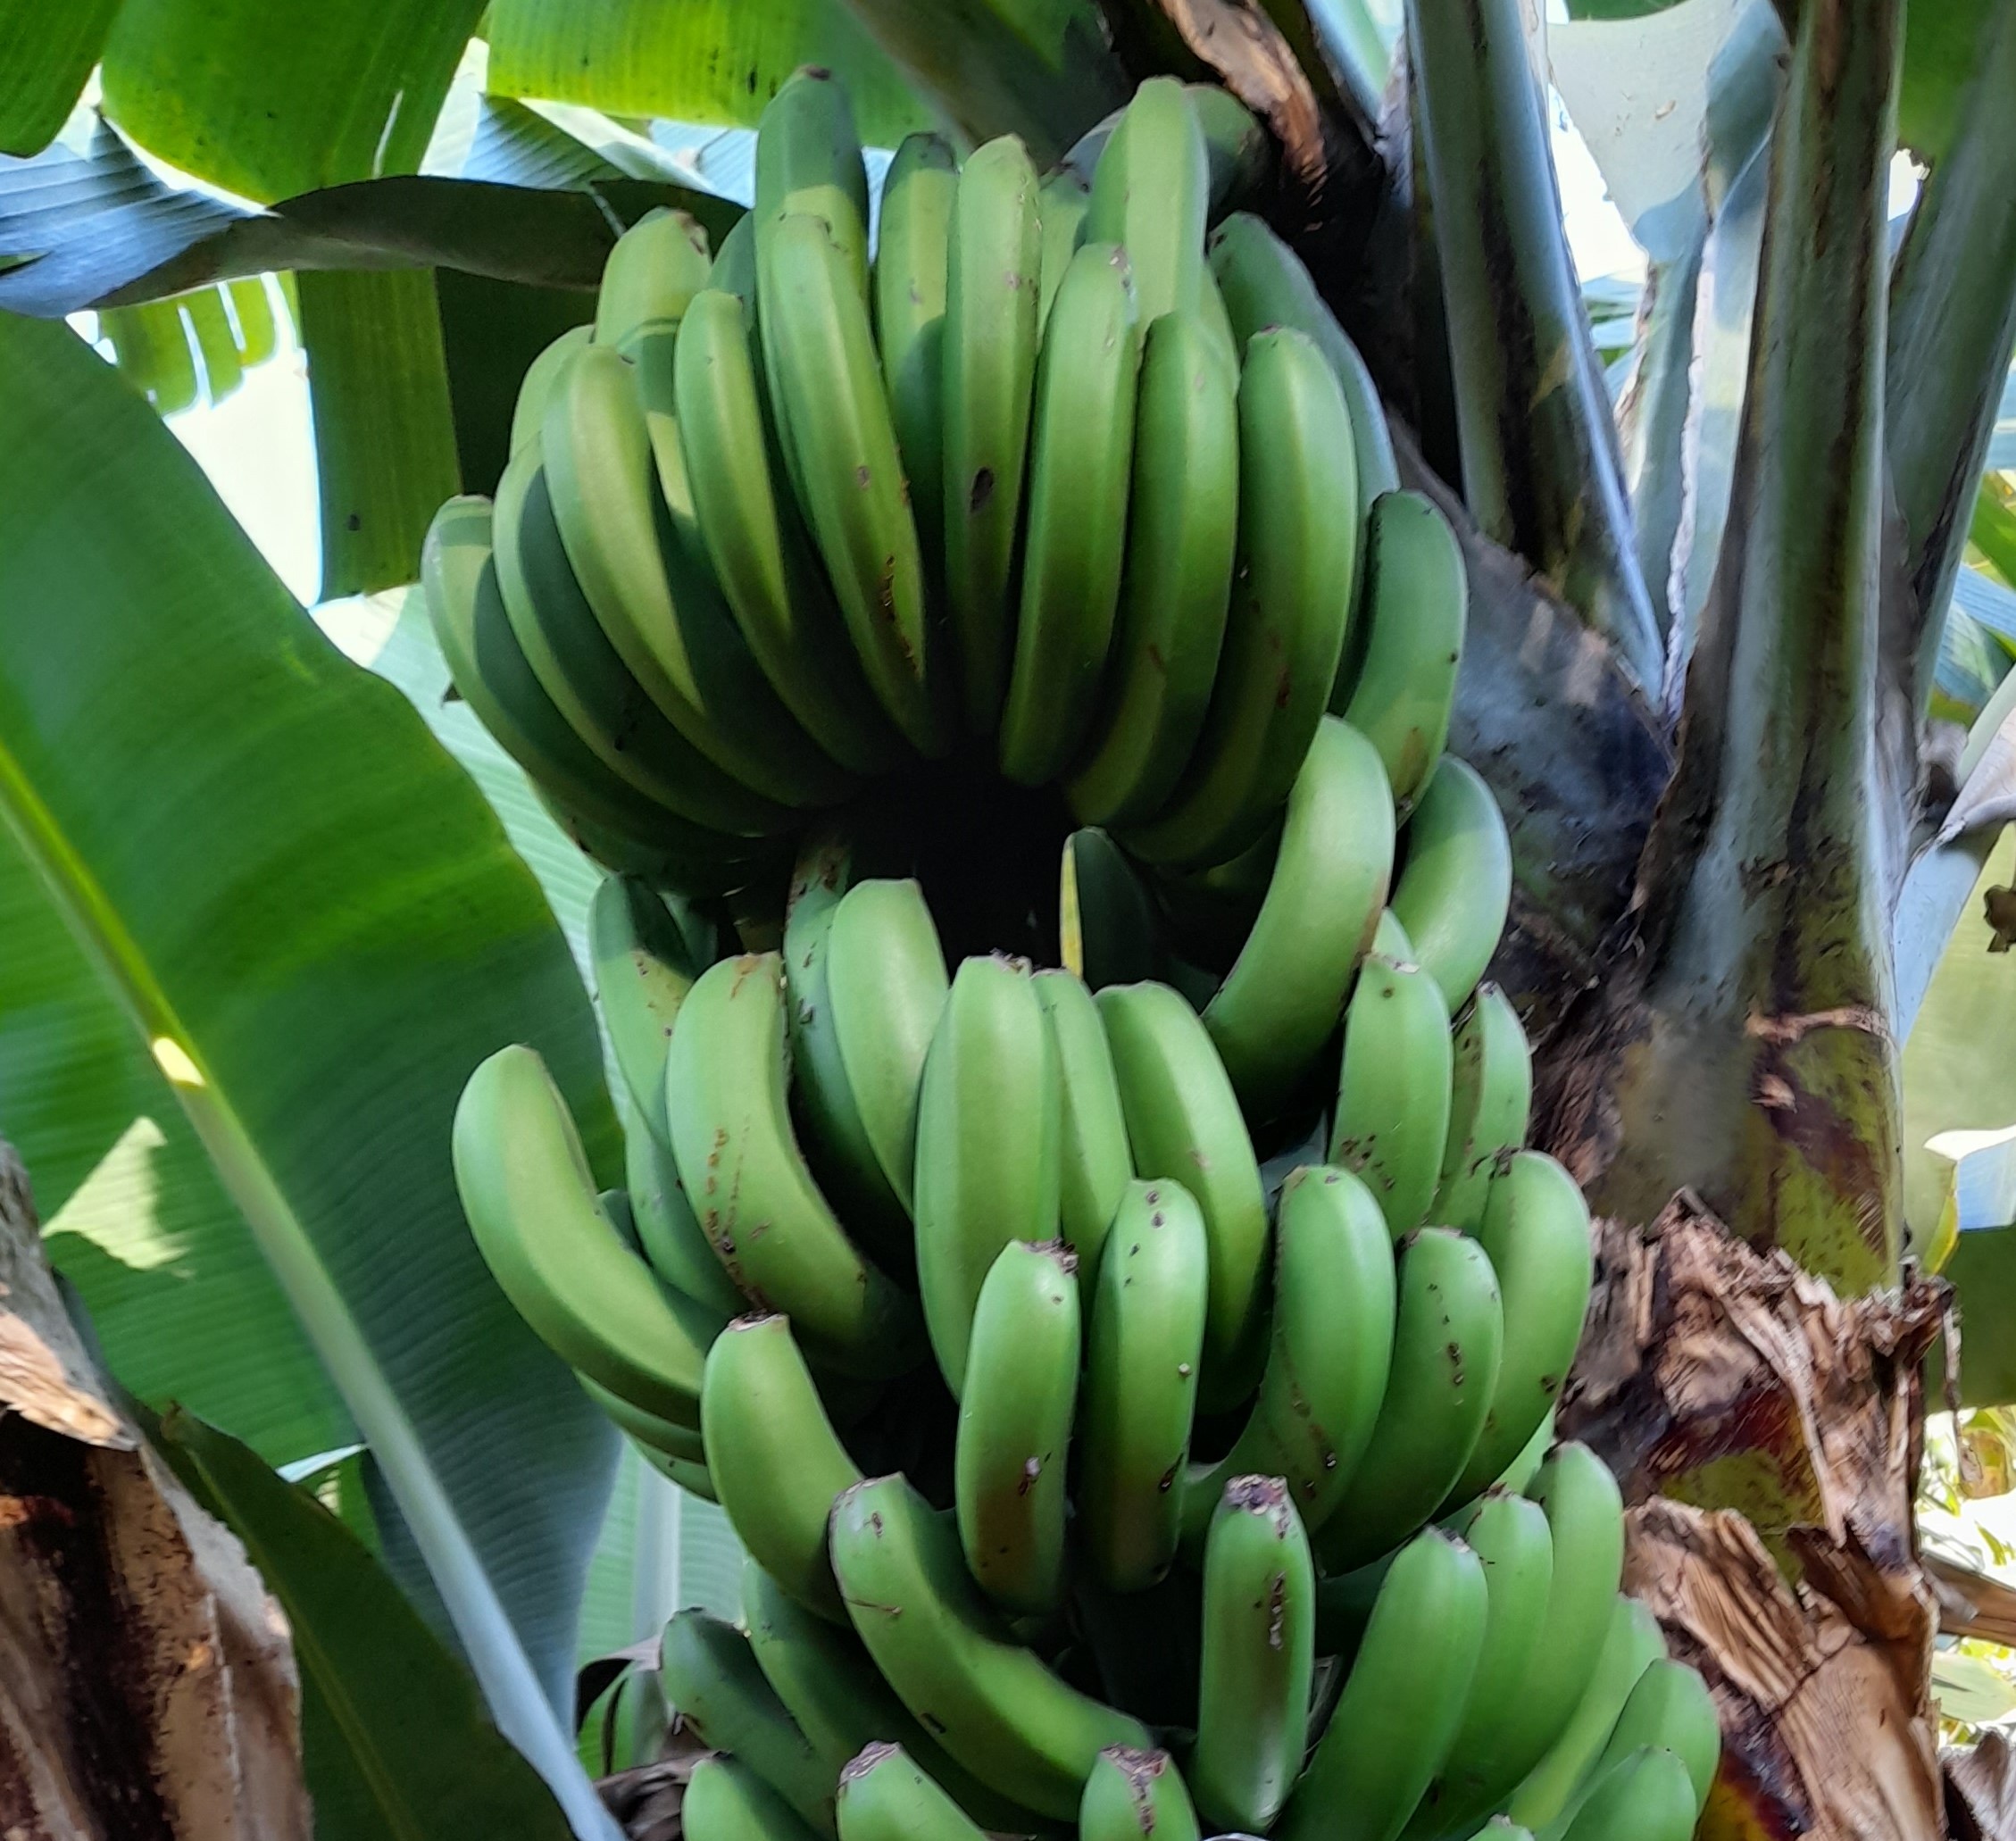
Label: Keep